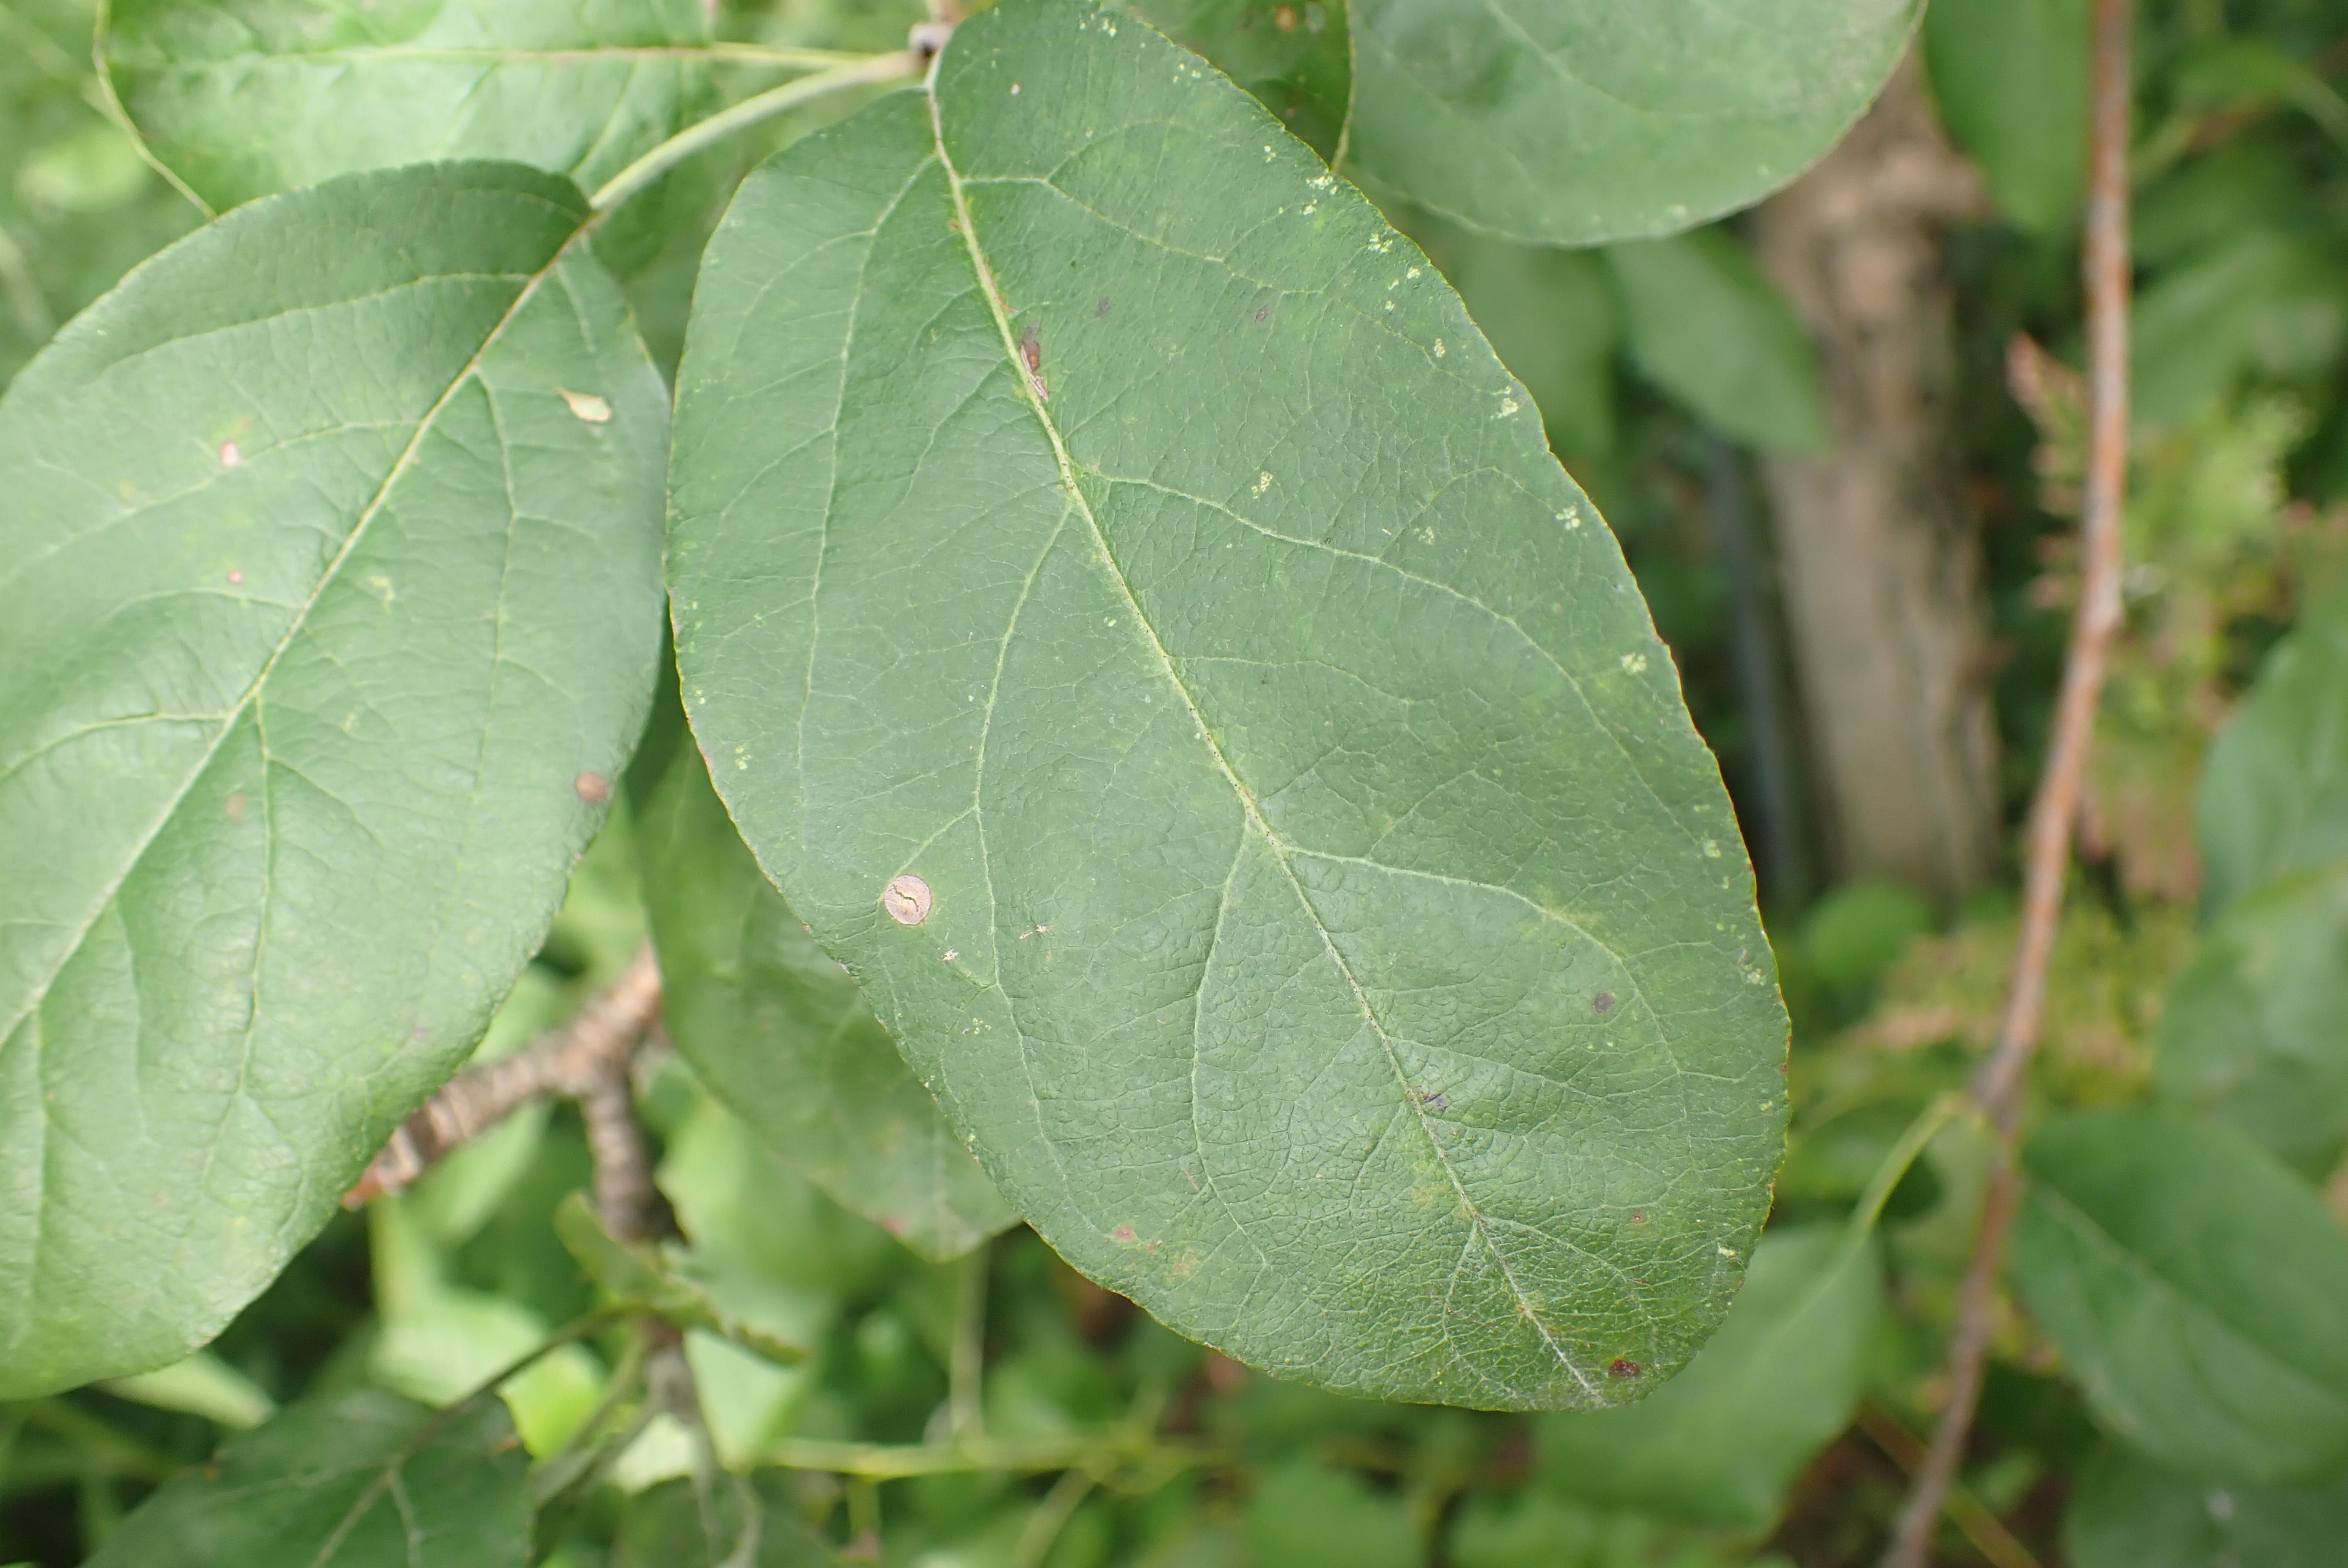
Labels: frog_eye_leaf_spot